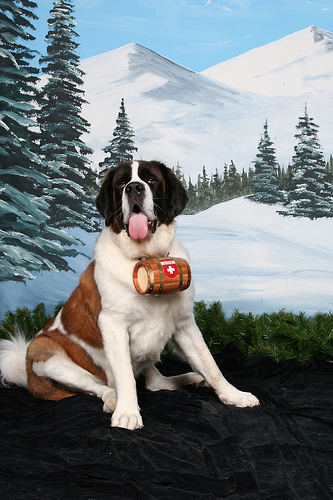
Breed: saint bernard